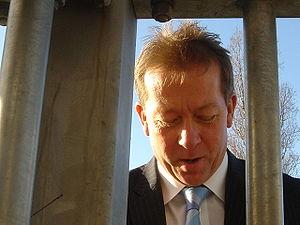
Llewellyn Charles Curbishley, plus connu sous le nom d'Alan Curbishley, était joueur de football professionnel. Il était l'entraîneur de West Ham United avant son départ en septembre 2008.